Reconstruction era

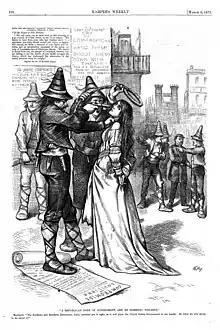
"A Republican Form of Government and No Domestic Violence", by Thomas Nast, a political cartoon about the Wheeler Compromise in Louisiana, published in Harper's Weekly, March 6, 1875

Freedmen were very active in forming their own churches, mostly Baptist or Methodist, and giving their ministers both moral and political leadership roles. In a process of self-segregation, practically all Blacks left White churches so that few racially integrated congregations remained (apart from some Catholic churches in Louisiana). They started many new Black Baptist churches and soon, new Black state associations.